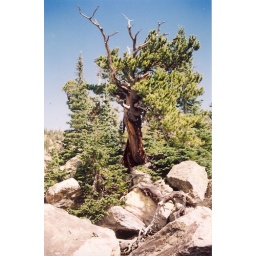
The constant strong winds over and around the lake and the dearth of soil created very picturesque tree growth.